O'Byrne family

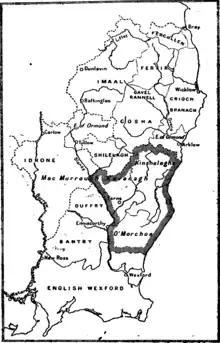
Map of southeast Leinster in the 16th century; O'Byrne territory is labelled "Críoch Branach".

According to historian C. Thomas Cairney, the O'Byrnes were one of the chiefly families of the Uí Dúnlainge who in turn were a tribe from the Laigin who were the third wave of Celts to settle in Ireland during the first century BC.